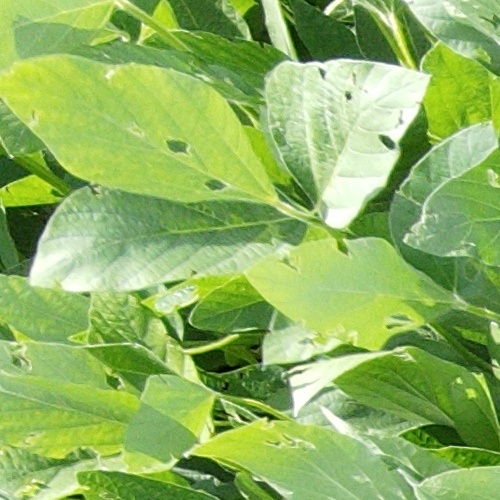
Label: Caterpillar